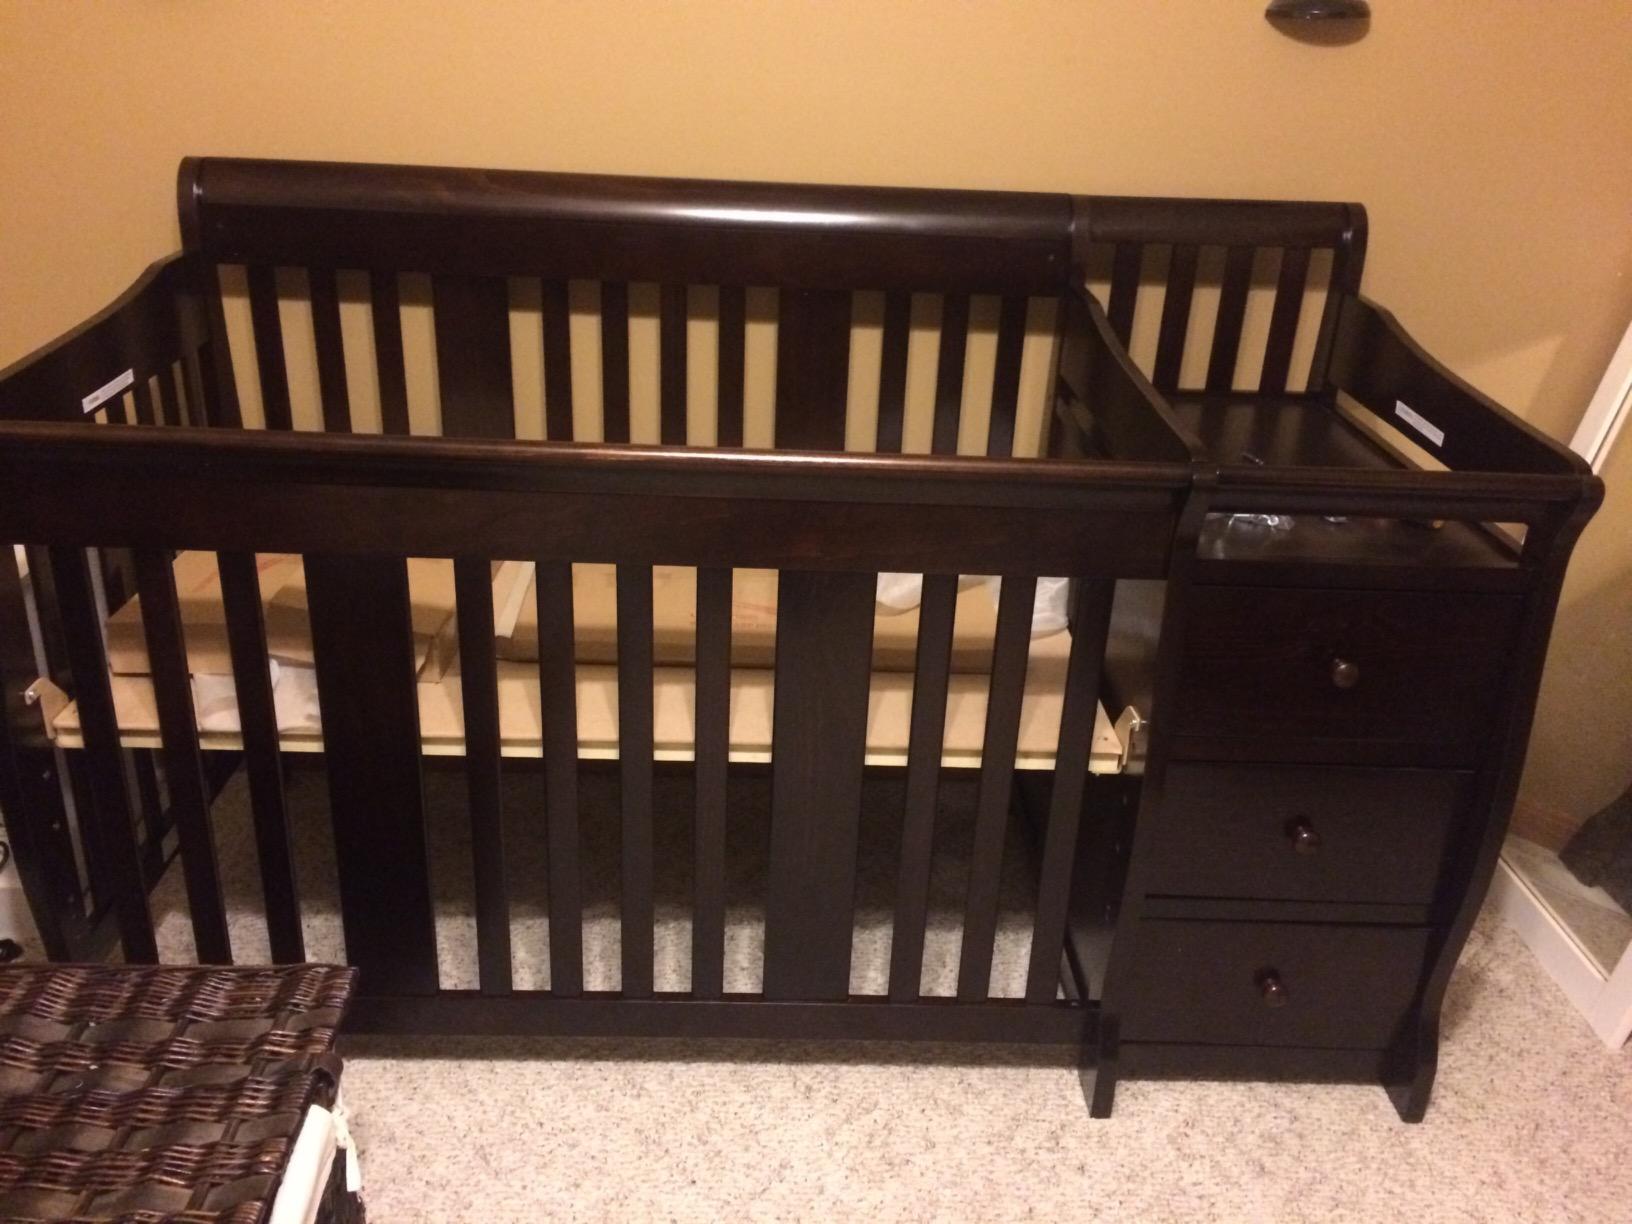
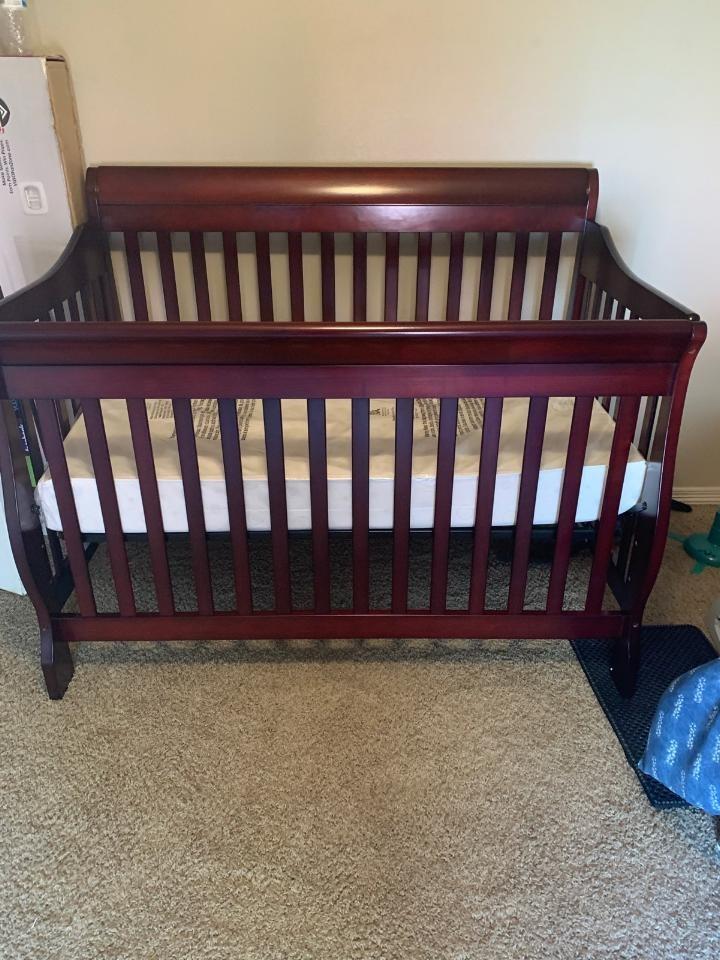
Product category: products_crib
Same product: no